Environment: lab
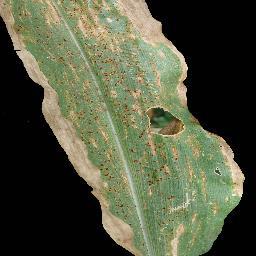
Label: common_rust